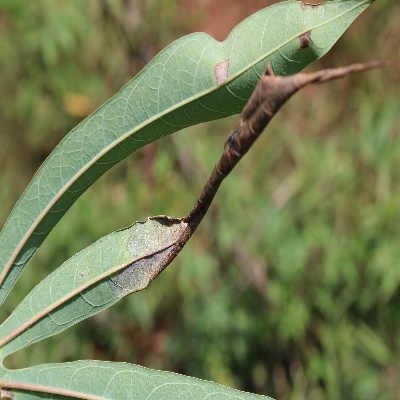
Crop: Cassava
Condition: bacterial blight